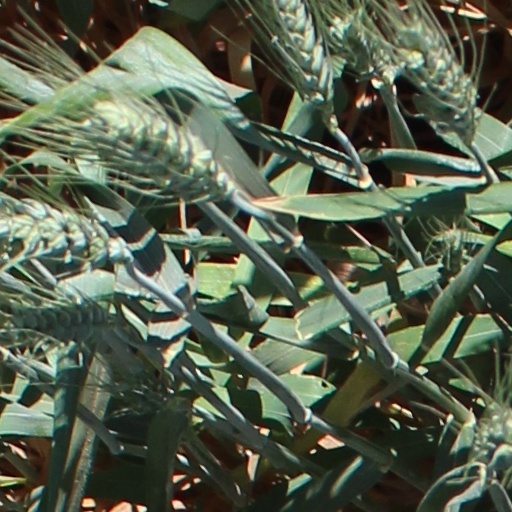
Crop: wheat